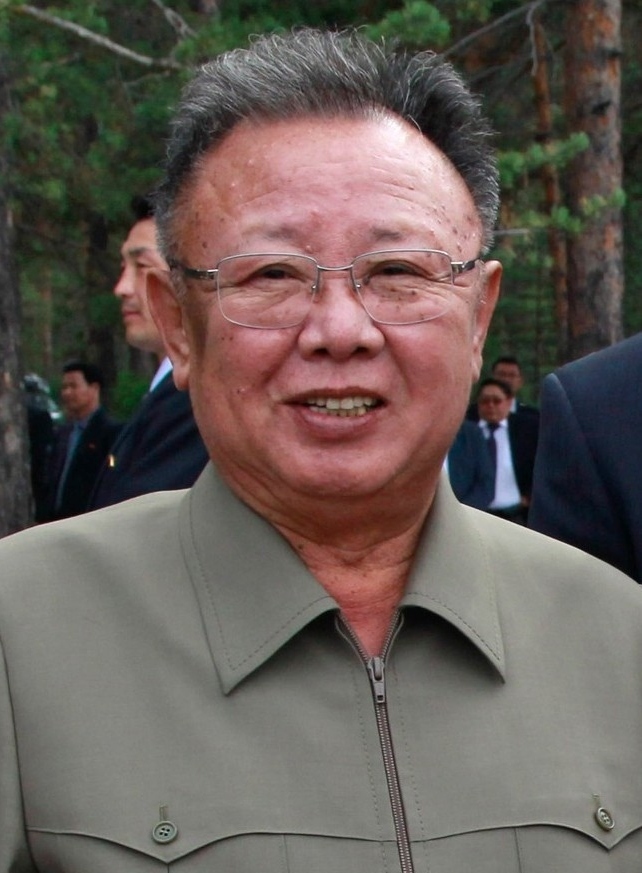
คิม จ็อง-อิล

| honorific-prefix = ผู้นำชั่วนิรันดร์แห่งเกาหลีเหนือ|ผู้นำชั่วนิรันดร์จอมพลสูงสุด
| name = คิม จ็อง-อิล
| native_name = nobold|nobold|
| image = Kim Jong-il on 24 August 2011 (cropped).jpg
| caption = คิม จ็อง-อิล ในปี 2554
| order = พรรคแรงงานเกาหลี|เลขาธิการพรรคแรงงานเกาหลี
| term_start = 8 ตุลาคม พ.ศ. 2537
| term_end = 17 ธันวาคม พ.ศ. 2554
| predecessor = คิม อิล-ซ็อง
| successor = คิม จ็อง-อึน (ในฐานะเลขาธิการคนแรก)
| birth_date = 16 กุมภาพันธ์ พ.ศ. 2484คาบารอฟสค์ สหภาพโซเวียต (ตามบันทึกเกาหลีเหนือในปัจจุบัน)
| | death_date =
| death_place = เปียงยาง เกาหลีเหนือ
| party = พรรคแรงงานเกาหลี
| spouse = ฮง อิล-ช็อน (2509–2512)คิม ย็อง-ซุก (2517-2554)
| partner = ซ็อง ฮเย-ริม (2511–2545)โค ยง-ฮี (2520–2547)คิม อก (2547–2554)
| children = คิม ฮเย-กย็องคิม จ็อง-นัมคิม ซ็อล-ซงคิม จ็อง-ช็อลคิม จ็อง-อึนคิม ยอ-จ็อง
| religion = อเทวนิยม
| branch = กองทัพประชาชนเกาหลี
| serviceyears = 2534-2554
| rank = ไฟล์:Generalissimo rank insignia (North Korea).svg|30px แทวอนซู (จอมพลสูงสุด)
| commands = ผู้บัญชาการทหารสูงสุด
| signature = Kim Jong-il Signature.svg
|order2=ประธานคณะกรรมาธิการป้องกันประเทศเกาหลีเหนือ|term_start2=9 เมษายน พ.ศ. 2536|term_end2=17 ธันวาคม พ.ศ. 2554|predecessor2=คิม อิล-ซ็อง|successor2=คิม จ็อง-อึน (ในฐานะประธานคนแรก)|order3=กองทัพประชาชนเกาหลี|ผู้บัญชาการทหารสูงสุดแห่งกองทัพประชาชนเกาหลี|predecessor3=คิม อิล-ซ็อง|successor3=คิม จ็อง-อึน|term_start3=24 ธันวาคม พ.ศ. 2534|term_end3=17 ธันวาคม พ.ศ. 2554|resting_place=วังสุริยะคึมซูซัน เปียงยาง เกาหลีเหนือ|nationality=เกาหลีเหนือโซเวียต ( โครยอ-ซารัม )|alma_mater=มหาวิทยาลัยคิมอิลซ็อง
ชื่อเกาหลี
|คิม
| ชื่อบทความ = คิม จ็อง-อิล
| ฮันกึล =
| ฮันจา =
| MC = Gim Jeongil
| MR = Kim Chŏngil
คิม จ็อง-อิล  () มีชื่อเมื่อแรกเกิดว่า ยูรี อีร์เซโนวิช คิม/Юрий Ирсенович Ким (ตามบันทึกโซเวียต) (16 กุมภาพันธ์ ค.ศ. 1941 – 17 ธันวาคม ค.ศ. 2011) อดีตผู้นำสูงสุดของสาธารณรัฐประชาธิปไตยประชาชนเกาหลี (เกาหลีเหนือ) เขาเป็นเลขาธิการพรรคกรรมกรเกาหลี ซึ่งเป็นพรรครัฐบาลตั้งแต่ ค.ศ. 1948, ประธานคณะกรรมาธิการป้องกันประเทศแห่งเกาหลีเหนือ และผู้บัญชาการกองทัพประชาชนเกาหลีสูงสุด ซึ่งเป็นกองทัพขนาดใหญ่ที่สุดอันดับสี่ของโลก
ในเดือนเมษายน ค.ศ. 2009 มีการแก้ไขรัฐธรรมนูญเกาหลีเหนือโดยเรียกเขาว่าเป็น "ผู้นำสูงสุด" โดยปริยาย เขายังถูกเรียกว่า "บิดาที่รัก", "บิดาของเรา" "นายพล" และ "จอมทัพ" บุตรชาย คิม จองอึนได้รับเลื่อนเป็นตำแหน่งระดับสูงในพรรคกรรมกรและถูกวางตัวเป็นทายาท ใน ค.ศ. 2010 เขาถูกจัดอยู่ในอันดับที่ 31 ของบุคคลทรงอำนาจที่สุดของโลก The 100 Most Powerful People in the World, Forbes Magazine รัฐบาลเกาหลีเหนือประกาศการถึงแก่อสัญกรรมของเขาเมื่อวันที่ 19 ธันวาคม ค.ศ. 2011
==ชีวิตวัยเยาว์==
===แรกเกิด===
รายละเอียดเกี่ยวกับการเกิดของคิม จ็อง-อิลแตกต่างกันไปตามแหล่งข้อมูล บันทึกโซเวียตแสดงให้เห็นว่าเขาเกิดในหมู่บ้านวยัตสโคเย (Vyatskoye) ดินแดนฮาบารอฟสค์ (Khabarovsk) สหภาพโซเวียต เมื่อค.ศ. 1941 มีชื่อเมื่อแรกเกิดว่า ยูรี อีร์เซโนวิช คิม (Yuri Irsenovich Kim; ภาษารัสเซีย|รัสเซีย: Юрий Ирсенович Ким) เป็นบุตรชายคนโตคนแรกของนายคิม อิล-ซ็อง () กับนางคิม จ็อง-ซุก () คิม อิล-ซ็อง ผู้เป็นบิดา ในขณะนั้นดำรงตำแหน่งเป็นผู้บัญชาการกองพันที่ 1 แห่งกองพลน้อยโซเวียตที่ 88 อันประกอบด้วยชาวจีนและเกาหลีพลัดถิ่น แห่งกองทัพแดง (Red Army) ของสหภาพโซเวียต เพื่อต่อสู้กับการรุกรานแมนจูเรียของจักรวรรดิญี่ปุ่น ในช่วงสงครามจีน-ญี่ปุ่นครั้งที่ 2 (Second Sino-Japanese War) คิม จ็อง-อิล มีน้องชายมารดาเดียวกันอีกหนึ่งคนคือ คิม มัน-อิล () หรือ คิม ชูรา (Kim Sura; ) เกิดเมื่อปีค.ศ. 1944 และน้องสาวหนึ่งคนคือ คิม คย็อง-ฮี ()
ชีวประวัติอย่างเป็นทางการของคิม จ็อง-อิล ซึ่งแต่งโดยรัฐบาลเกาหลีเหนือในสมัยต่อมา ระบุว่าเขาเกิดในค่ายทหารลับบนภูเขาแพ็กดู (Baekdu Mountains) ในเกาหลีของญี่ปุ่น จังหวัดรยังกัง ประเทศเกาหลีเหนือในปัจจุบัน เมื่อวันที่ 16 กุมภาพันธ์ ค.ศ. 1942 Kim Jong Il – Short Biography. Pyongyang: Foreign Languages Press, 1998, p. 1. นักชีวประวัติทางการอ้างว่า การเกิดของเขาที่ภูเขาแพกตูมีลางบอกเหตุเป็นนกนางแอ่น และป่าวประกาศโดยการปรากฏขึ้นของรุ้งกินน้ำสองสายเหนือยอดเขาและดาวดวงใหม่ในสรวงสวรรค์
ใน ค.ศ. 1945 ขณะที่คิมอายุได้สามหรือสี่ปี (ตามปีเกิดของเขา) เมื่อสงครามโลกครั้งที่สองสิ้นสุดลงและเกาหลีได้รับเอกราชคืนจากญี่ปุ่นอีกครั้งหนึ่ง บิดาของเขากลับไปยังเปียงยางในเดือนกันยายนปีนั้นเพื่อเข้าดำรงตำแหน่งเป็นผู้นำของเกาหลีเหนือ และปลายเดือนพฤศจิกายน คิม จ็อง-อิล จึงได้เดินทางกลับสู่เกาหลีตามบิดาของตนโดยเรือโซเวียต ซึ่งขึ้นฝั่งที่ซอนบอง ครอบครัวย้ายเข้าไปในบ้านพักของอดีตเจ้าหน้าที่ญี่ปุ่น พร้อมกับสวนและสระน้ำ น้องชายของคิม จ็อง-อิล "ชูรา" คิม (คิม พยองอิล แต่รู้จักโดยชื่อเล่นภาษารัสเซียของเขา) จมน้ำที่นั่นใน ค.ศ. 1948 รายงานไม่ยืนยันแนะว่า คิม จ็อง-อิลวัยห้าขวบอาจเป็นต้นเหตุของอุบัติเหตุนั้น นางคิม จ็อง-ซุก มารดาของคิม จ็อง-อิล เสียชีวิตจากการคลอดบุตรคนที่สี่ เมื่อค.ศ. 1949 "The Kims' North Korea" , Asia Times, 4 June 2005. รายงานไม่ยืนยันระบุว่า มารดาของเขาอาจถูกยิงและถูกทิ้งให้เลือดไหลจนเสียชีวิต
=== การศึกษา ===
ไฟล์:Youth of Kim Jong Il.jpg|150px|thumb|left|คิม จ็อง-อิลใน ค.ศ. 1947 วัย 5 หรือ 6 ขวบ
ตามชีวประวัติอย่างเป็นทางการ คิมสำเร็จการศึกษาขั้นพื้นฐานระหว่างเดือนกันยายน ค.ศ. 1950 และสิงหาคม ค.ศ. 1960 ในกรุงเปียงยาง ซึ่งขัดแย้งกับนักวิชาการต่างชาติ ซึ่งเชื่อว่าเขาน่าจะได้รับการศึกษาช่วงต้นในสาธารณรัฐประชาชนจีนมากกว่า เพื่อประกันความปลอดภัยของเขาระหว่างสงครามเกาหลีMartin, Bradley K. (2004). "Under the Loving Care of the Fatherly Leader", New York: St. Martin's Press. ISBN 0-312-32221-6
ตลอดการศึกษาในโรงเรียน คิมเกี่ยวข้องกับการเมืองอยู่เสมอ เขาเข้าร่วมในสหภาพเด็ก Kim Jong Il – Short Biography. Pyongyang: Foreign Languages Press, 1998, p. 4. และสันนิบาติเยาวชนประชาธิปไตยแห่งเกาหลีเหนือ เข้าร่วมในกลุ่มศึกษาทฤษฎีการเมืองมากซิสต์และวรรณกรรมอื่น ๆ ในเดือนกันยายน ค.ศ. 1957 เขาเป็นรองประธานสาขาสันนิบาติเยาวชนประชาธิปไตยของโรงเรียนมัธยมต้น เขาดำเนินตามโครงการต่อต้านการถือพวกพ้องและพยายามกระตุ้นการศึกษาอุดมการณ์ที่ยิ่งใหญ่ขึ้นในบรรดาเพื่อนร่วมชั้นของเขา
คิมยังกล่าวกันว่าได้รับการศึกษาภาษาอังกฤษที่มหาวิทยาลัยมอลตาในช่วงต้นคริสต์ทศวรรษ 1970 ช่วงวันหยุดที่ไม่บ่อยครั้งนักในมอลตาในฐานะแขกของนายกรัฐมนตรีดอม มินทอฟฟ์ "Kim is a baby rattling the sides of a cot", Guardian Unlimited, 30 December 2002.
หลังจากที่มารดาของคิม จ็อง-อิล เสียชีวิตไป คิม อิล-ซ็อง ผู้เป็นบิดาได้สมรสใหม่กับนางคิม ซ็อง-แอ () จากการสมรสครั้งใหม่ของบิดา คิม จ็อง-อิล มีน้องชายต่างมารดาอีกสองคน หนึ่งในนั้นคือ คิม พย็อง-อิล ( ตั้งตามชื่อน้องชายที่จมน้ำเสียชีวิตของคิม จ็อง-อิล) นับแต่ ค.ศ. 1988 คิม พย็อง-อิลได้รับราชการในสถานทูตเกาหลีเหนือหลายแห่งในยุโรปและปัจจุบันเป็นเอกอัครราชทูตเกาหลีเหนือประจำโปแลนด์ นักวิจารณ์ต่างประเทศสงสัยว่าคิม พยองอิลถูกบิดาส่งไปรับตำแหน่งห่างไกลเหล่านี้เพื่อป้องกันการแก่งแย่งอำนาจระหว่างบุตรชายทั้งสอง "Happy Birthday, Dear Leader – who's next in line?" , Asia Times, 14 February 2004.
== สมาชิกเปรซิเดียมและเลขาธิการพรรค (1980–1984) ==
กระทั่งการประชุมพรรคครั้งที่หกในเดือนตุลาคม ค.ศ. 1980 การควบคุมปฏิบัติการของพรรคของคิม จ็อง-อิลได้เสร็จสิ้นสมบูรณ์ เขาได้รับตำแหน่งอาวุโสในโพลิตบูโร คณะกรรมาธิการทหารและเลขาธิการพรรค เมื่อเขาได้รับแต่งตั้งเป็นสมาชิกสภาประชาชนสูงสุดที่เจ็ดในเดือนกุมภาพันธ์ ค.ศ. 1982 ผู้สังเกตการณ์ต่างประเทศเชื่อว่าเขาเป็นทายาทการเมืองของเกาหลีเหนือ
ถึงขณะนี้ คิมได้รับคำนำหน้า "ผู้นำอันเป็นที่รัก" (친애하는 지도자)" "North Korea's dear leader less dear"", Fairfax Digital, 19 November 2004. รัฐบาลเริ่มสร้างลัทธิบูชาบุคคลรอบตัวเขาซึ่งลอกแบบมาจากบิดา "ผู้นำอันยิ่งใหญ่" คิม จ็อง-อิลได้รับการสรรเสริญจากสื่อเป็นประจำว่าเป็น "ผู้นำไร้ความกลัว" และ "ผู้สืบทอดผู้ยิ่งใหญ่ต่ออุดมการณ์ปฏิวัติ" เขาถือกำเนิดขึ้นเป็นบุคคลทรงอำนาจที่สุดรองจากบิดาเขาในเกาหลีเหนือ
วันที่ 24 ธันวาคม ค.ศ. 1991 คิมได้รับแต่งตั้งเป็นผู้บัญชาการทหารสูงสุดของกองทัพเกาหลีเหนือ เนื่องจากกองทัพเป็นรากฐานอำนาจที่แท้จริงในเกาหลีเหนือ นี่จึงเป็นก้าวสำคัญ รัฐมนตรีกลาโหม โอ จิน-อู หนึ่งในผู้ใต้บัญชาที่ภักดีที่สุดของคิม อิล-ซ็อง วางแผนการยอมรับของคิม จ็อง-อิลโดยกองทัพว่าเป็นผู้นำคนต่อไปของเกาหลีเหนือ แม้เขาจะไม่ได้รับราชการทหารก็ตาม อีกหนึ่งผู้สมัครในตำแหน่งผู้นำที่เป็นไปได้ นายกรัฐมนตรีคิม อิล (ไม่ได้เป็นเครือญาติ) ถูกถอดจากตำแหน่งใน ค.ศ. 1976 ใน ค.ศ. 1992 คิม อิล-ซ็องแถลงต่อสาธารณะว่าบุตรชายเป็นผู้รับผิดชอบกิจการภายในทั้งหมดในสาธารณรัฐประชาธิปไตยประชาชน
ใน ค.ศ. 1992 การถ่ายทอดทางวิทยุกล่าวถึงเขาว่าเป็น "บิดาอันเป็นที่รัก" แทน "ผู้นำอันเป็นที่รัก" วันเกิดครบรอบ 50 ปีของเขาในเดือนกุมภาพันธ์เป็นโอกาสฉลองใหญ่ที่มีคนเข้าร่วมจำนวนมาก ด้อยกว่าเพียงการเฉลิมฉลองครบรอบ 80 ปีของคิม อิล-ซ็องในวันที่ 15 เมษายน ปีเดียวกัน
ตามข้อมูลของผู้แปรพักตร์ ฮวาง จางยอบ ระบบรัฐบาลเกาหลีเหนือได้รวมอำนาจเข้าสู่ศูนย์กลางและเป็นเอกาธิปไตยมากขึ้นในช่วงคริสต์ทศวรรษ 1980 และ 1990 ภายใต้คิม จ็อง-อิลกว่าที่เคยเป็นในสมัยบิดาของเขา ฮวางอธิบายตัวอย่างหนึ่งว่า แม้คิม อิล-ซ็องจะกำหนดให้รัฐมนตรีภักดีต่อเขา แต่เขายังมองหาคำแนะนำระหว่างการตัดสินใจ แต่คิม จ็อง-อิลต้องการการเชื่อฟังอย่างสมบูรณ์และความตกลงจากรัฐมนตรีและเจ้าหน้าที่พรรคโดยไม่ต้องการคำแนะนำหรือการประนีประนอม และเขามองความเห็นต่างเพียงเล็กน้อยใด ๆ จากความคิดของเขาว่าเป็นสัญญาณถึงความไม่ภักดี ตามข้อมูลของฮวาง คิม จ็อง-อิลกำหนดทุกเรื่องด้วยตัวเองแม้รายละเอียดเล็กน้อยของกิจการรัฐ เช่น ขนาดของบ้านสำหรับเลขาธิการพรรคและการส่งของขวัญไปให้ผู้ใต้บัญชาของเขา
จนถึงคริสต์ทศวรรษ 1980 เกาหลีเหนือเริ่มประสบปัญหาเศรษฐกิจซบเซาร้ายแรง นโยบายจูเช (พึ่งพาตนเอง) ของคิม อิลซองตัดประเทศจากการค้าภายนอกเกือบทั้งหมด แม้แต่กับคู่ค้าแต่เดิม คือ สหภาพโซเวียตและจีน
เกาหลีใต้กล่าวโทษคิมว่าสั่งการเหตุระเบิดในย่างกุ้ง ประเทศพม่า ในวันที่ 9 ตุลาคม ค.ศ. 1983 ซึ่งคร่าชีวิตเจ้าหน้าที่เกาหลีใต้ที่ไปเยือน 17 คน รวมทั้งสมาชิกรัฐมนตรีสี่คน และอีกครั้งในวันที่ 29 พฤศจิกายน ค.ศ. 1987 ซึ่งคร่าชีวิตทุกคน (115 คน)บนโคเรียนแอร์ เที่ยวบินที่ 858 "North Korea: Nuclear Standoff", The Online NewsHour, Public Broadcasting Service|PBS, 19 October 2006. เจ้าหน้าที่เกาหลีเหนือ คิม ฮย็อน ฮุย สารภาพว่าวางระเบิดไว้ในหีบของ และว่า ปฏิบัติการถูกสั่งการโดยคิม จ็อง-อิลเป็นการส่วนตัว "Fake ashes, very real North Korean sanctions" , Asia Times Online, 16 December 2004.
ใน ค.ศ. 1992 เสียงของคิม จ็อง-อิลได้รับการถ่ายทอดในเกาหลีเหนือเป็นครั้งแรกระหว่างการเดินขบวนทหารสำหรับการครบรอบปีที่ 60 ของกองทัพประชาชนเกาหลีที่จัตุรัสคิม อิล-ซ็อง ในกรุงเปียงยาง ซึ่งคิม อิล-ซ็องเข้าร่วมโดยมีคิม จ็อง-อิล ยืนข้าง หลังการสุนทรพจน์ของคิม อิล-ซ็อง และการตรวจขบวนนั้น บุตรชายของเขาขยับไปยังไมโครโฟนที่อัฒจันทร์โดยตอบการรายงานของผู้ตรวจการขบวนและกล่าวง่าย ๆ ว่า "ทหารผู้กล้าแห่งกองทัพประชาชนเกาหลีจงเจริญ!" จากนั้นทุกคนที่เป็นผู้ฟังนั้นปรบมือและผู้เข้าร่วมขบวนที่พื้นที่จัตุรัส (ซึ่งรวมทหารผ่านศึกและนายทหารของกองทัพประชาชนเกาหลี) ตะโกน "หมื่นปี|หมื่น ๆ ปี" รวมสามครั้ง
== ผู้ปกครองเกาหลีเหนือ ==
ไฟล์:万寿台 Mansudae Grand Monument.jpg|220px|thumbnail|อนุสาวรีย์ท่านผู้นำ คิม จ็อง-อิล
วันที่ 8 กรกฎาคม ค.ศ. 1994 บิดาของคิม จ็อง-อิล คิม อิล-ซ็องถึงแก่อสัญกรรม ด้วยวัย 82 ปีจากอาการโรคหัวใจกำเริบ คิม จ็อง-อิลได้รับหน้าที่เป็นผู้นำในการจัดงานพิธีศพให้แก่บิดาของตน และปรับปรุงบูรณะวังสุริยะคึมซูซัน (Kumsusan Palace of the Sun) ให้เป็นที่พำนักสุดท้ายของคิม อิล-ซ็องผู้เป็นบิดา อย่างไรก็ดี คิม จ็อง-อิลใช้เวลาสามปีในการรวมอำนาจ เขารับตำแหน่งเลขาธิการพรรคแรงงานเกาหลีอย่างเป็นทางการเมื่อวันที่ 8 ตุลาคม ค.ศ. 1997 ซึ่งเป็นตำแหน่งที่ถือว่าเป็นผู้นำสูงสุดโดยปริยายของเกาหลีเหนือในขณะนั้น แต่ทว่าคิม จ็อง-อิล นั้นไม่ได้สืบทอดตำแหน่งประธานาธิบดีต่อจากคิม อิล-ซ็อง ผู้เป็นบิดา การแก้ไขรัฐธรมนูญในค.ศ. 1998 โดยสภาประชาชนสูงสุด (Supreme People's Assembly) อันเป็นองค์กรนิติบัญญัติได้ยกเลิกตำแหน่งประธานาธิบดีออกจากรัฐธรรมนูญ และยกย่องอดีตประธนานาธิบดีคิม อิล-ซ็อง ให้เป็น "ประธานาธิบดีตลอดกาล" (Eternal President) ของสาธารณรัฐ อย่างไรก็ดี อาจแย้งได้ว่าเขาได้เป็นประมุขของประเทศเมื่อเขาเป็นผู้นำพรรคแรงงาน ในประเทศคอมมิวนิสต์ส่วนใหญ่ ผู้นำพรรคเป็นบุคคลผู้ทรงอำนาจที่สุดในประเทศอย่างเป็นทางการ
การแก้ไขรัฐธรรมนูญค.ศ. 1998 ได้แบ่งอำนาจของประธานาธิบดีออกเป็นสามส่วน ประกอบกันเป็นสามเส้าของผู้นำฝ่ายบริหารของรัฐบาลเกาหลีเหนือ ได้แก่ ประธานคณะกรรมาธิการป้องกันประเทศ (Chairman of National Defence Commission) คือ นายคิม จ็อง-อิลเอง นายกรัฐมนตรี คือ นายชเว ยอง-ริม () และประธานรัฐสภา คิม ยอง-นัม () แต่ละคนถืออำนาจในนามเทียบเท่ากับหนึ่งในสามของอำนาจประธานาธิบดีในระบบประธานาธิบดีในประเทศส่วนใหญ่ คิม จ็อง-อิลเป็นผู้บัญชาการกองทัพ ชเว ยอง-ริมเป็นผู้นำรัฐบาล และคิม ยอง-นัมจัดการความสัมพันธ์ระหว่างประเทศ อย่างไรก็ดี ในทางพฤตินัย คิม จ็อง-อิลดำเนินการควบคุมเด็ดขาดเหนือรัฐบาลและประเทศ แม้คิมจะไม่จำเป็นต้องเข้ารับการเลือกตั้งเพื่อรักษาตำแหน่ง เขาได้รับเลือกอย่างเป็นเอกฉันท์ไปทำหน้าที่ในสภาประชาชนสูงสุดทุกห้าปี โดยเป็นผู้แทนเขตเลือกตั้งทหาร เนื่องจากหน้าที่ปัจจุบันในฐานะผู้บัญชาการสูงสุดกองทัพประชาชนเกาหลีและประธานคณะกรรมาธิการป้องกันประเทศสาธารณรัฐประชาธิปไตยประชาชนเกาหลี
=== นโยบายเศรษฐกิจและการทหาร ===
เศรษฐกิจเกาหลีเหนือที่รัฐควบคุมประสบความยุ่งยากตลอดคริสต์ทศวรรษ 1990 อันเนื่องมาจากการบริหารจัดการผิด และนโยบาย"จูเช" () ของประธานาธิบดี คิม อิล-ซ็อง ผู้เป็นบิดา อันเป็นนโยบายพึ่งพาตนเองโดยสมบูรณ์แบบ ตัดขาดการติดต่อจากโลกภายนอกทั้งทางด้านเศรษฐกิจและการเมือง เมื่อการผลิตทางเกษตรกรรมประสบความล้มเหลวอย่างรุนแรงอันเนื่องมาจากภัยธรรมชาติ ประกอบกับการบริหารจัดการที่ดินที่ไม่ดี จากเหตุนี้ ประกอบกับที่ดินที่สามารถเพาะปลูกได้เพียง 18% "North Korea Agriculture", Federal Research Division of the Library of Congress. และการไม่สามารถนำเข้าสินค้าจำเป็นต่อการบำรุงอุตสาหกรรม "Other Industry – North Korean Targets" Federation of American Scientists, 15 June 2000. ทำให้เกิดภาวะขาดแคลนอาหารอย่างหนักในเกาหลีเหนือ นำไปสู่ทุพภิกขภัยเกาหลีเหนือ (North Korean Famine) ในช่วงค.ศ. 1994 ถึง ค.ศ. 1998 มีชาวเกาหลีเหนือเสียชีวิตจากความอดอยากร่วมกว่า 240,000 ถึง 3,500,000 คน คิม จ็อง-อิล เข้าดำรงตำแหน่งผู้นำของเกาหลีเหนือในค.ศ. 1994 ต้องเผชิญกับปัญหาทางเศรษฐกิจและความอดอยาก รัฐบาลเกาหลีเหนือแก้ไขปัญหาอย่างขาดประสิทธิภาพ โดยการสร้างระบบกระจายอาหารสาธารณะ (Public Distribution System) แบ่งอาหารให้ประชาชนในประเทศด้วยอัตราที่ไม่เท่าเทียม ชนชั้นแรงงานอุตสาหกรรมมีอภิสิทธิ์ได้รับอาหารมากกว่าประชาชนธรรมดา คนชราและเด็ก จนกระทั่งเมื่อสหประชาชาติรับทราบถึงปัญหาทุกภิกขภัยของเกาหลีเหนือจึงมีการบริจาคอาหารเข้าช่วยเหลือประชาชนเกาหลีเหนือ มีแหล่งที่มาจากประเทศเกาหลีใต้ สาธารณรัฐประชาชนจีน และสหรัฐอเมริกาเป็นหลัก
แม้ว่าประเทศและประชาชนจะประสบปัญหาขาดแคลนอย่างหนักในขณะนั้น ค.ศ. 1995 คิม จ็อง-อิล ได้ประกาศนโยบาย"ซ็อนกุน" () หรือ"ทหารมาก่อน" (Military First) คือนโยบายการใช้ทรัพยากรไปกับการพัฒนาเทคโนโลยีความก้าวหน้าทางการทหารเป็นอันดับแรก เพื่อเป็นการป้องกันประเทศเกาหลีเหนือจากการคุกคามของชาติตะวันตก "North Korea's Military Strategy", "Parameters", U.S. Army War College Quarterly, 2003. ในระดับชาติ นโยบายนี้ได้มีอัตราเติบโตเป็นบวกสำหรับประเทศตั้งแต่ ค.ศ. 1996 และการนำ "การปฏิบัติเศรษฐกิจตลาดหลักเขตประเภทสังคมนิยม" ใน ค.ศ. 2002 ยังประคับประคองให้เกาหลีเหนือไม่ล่มจมแม้ต้องพึ่งพาความช่วยเหลือด้านอาหารจากต่างประเทศอย่างต่อเนื่องก็ตาม "Kim Jong-il's military-first policy a silver bullet" , Asia Times Online, 4 January 2007.
ในความตื่นตัวจากเศรษฐกิจเสียหายรุนแรงในคริสต์ทศวรรษ 1990 รัฐบาลเริ่มอนุมัติกิจกรรมการแลกเปลี่ยนและการค้าขนาดเล็กอย่างเป็นทางการ ดังที่แดเนียล สไนเดอร์ รองผู้อำนวยการการวิจัยที่ศูนย์วิจัยเอเชีย-แปซิฟิก มหาวิทยาลัยสแตนฟอร์ด การดำเนินการอันเป็นทุนนิยมนี้ "ค่อนข้างจำกัด แต่ โดยเฉพาะอย่างยิ่งเมื่อเปรียบเทียบกับในอดีต ปัจจุบันมีตลาดที่น่าสังเกตซึ่งสร้างลักษณะคล้ายกันของระบบตลาดเสรี" "North Korea's Capitalist Experiment" , Council on Foreign Relations, 8 June 2006. ใน ค.ศ. 2002 คิม จ็อง-อิลประกาศว่า "เงินควรสามารถวัดมูลค่าของโภคภัณฑ์ทั้งหมดได้" "On North Korea's streets, pink and tangerine buses", "Christian Science Monitor", 2 June 2005. ท่าทีต่อการปฏิรูปเศรษฐกิจของเกาหลีเหนือในสมัยของ คิม จ็อง-อิล มีลักษณะคล้ายกับการปฏิรูปเศรษฐกิจของสาธารณรัฐประชาชนจีนของเติ้ง เสี่ยวผิง ในปลายคริสต์ทศวรรษ 1980 และต้นคริสต์ทศวรรษ 1990 ระหว่างการเดินทางเยือนสาธารณรัฐประชาชนจีนใน ค.ศ. 2006 คิม จ็อง-อิลได้กล่าวแสดงความชื่นชมต่อความก้าวหน้าทางเศรษฐกิจของจีน "Inside North Korea: A Joint U.S.-Chinese Dialogue" , United States Institute of Peace, January 2007.
=== ลัทธิบูชาบุคคล ===
คิม จ็อง-อิลเป็นศูนย์กลางแห่งลัทธิบูชาบุคคลประณีตซึ่งรับต่อมาจากบิดาของเขาและผู้ก่อตั้งสาธารณรัฐประชาธิปไตยประชาชนเกาหลี คิม อิลซอง ผู้แปรพักตร์ได้รับการอ้างคำพูดว่า โรงเรียนเกาหลีเหนือยกทั้งพ่อและลูกเหมือนเทพเจ้าChol-hwan Kang and Pierre Rigoulot (2005). "The Aquariums of Pyongyang: Ten Years in the North Korean Gulag", Basic Books. ISBN 0-465-01104-7. เขามักเป็นศูนย์กลางความสนใจตลอดชีวิตปกติในเกาหลีเหนือ ในวันคล้ายวันเกิดครบรอบ 60 ปี (ตามวันเกิดอย่างเป็นทางการ) มีการเฉลิมฉลองจำนวนมากทั่วประเทศในโอกาสนี้ ชาวเกาหลีเหนือจำนวนมากเชื่อว่าเขามีความสามารถ "เวทมนตร์" ในการ "ควบคุมลมฟ้าอากาศ" ตามอารมณ์ของเขา ใน ค.ศ. 2010 สื่อเกาหลีเหนือรายงานว่า เครื่องแต่งกายอันโดดเด่นของคิมได้เป็นกระแสแฟชั่นทั่วโลก
มุมมองหนึ่งคือว่า ลัทธิบูชาบุคคลของคิม จ็อง-อิลนั้นเป็นเพราะความเคารพคิม อิลซองหรือความกลัวการถูกลงโทษที่ไม่แสดงความเคารพเพียงอย่างเดียวเท่านั้น สื่อและแหล่งข่าวรัฐบาลนอกประเทศมักสนับสนุนมุมมองนี้Richard Lloyd Parry. "'Dear Leader' clings to power while his people pay the price", The Times. 10 October 2006. Compiled by the Bureau of Democracy, Human Rights, and Labor. "Country Reports on Human Rights Practices" United States Department of State. 25 February 2004. ขณะที่แหล่งข่าวเกาหลีเหนือยืนยันว่าเป็นการบูชาวีรบุรุษอย่างแท้จริงJason LaBouyer "When friends become enemies&nbsp;— Understanding left-wing hostility to the DPRK" Lodestar. May/June 2005: pp. 7–9. Korea-DPR.com. เพลง "ไม่มีมาตุภูมิหากไร้ซึ่งท่าน" ร้องโดยวงประสานเสียงของรัฐเกาหลีเหนือ เขียนขึ้นให้คิมโดยเฉพาะใน ค.ศ. 1992 และมักถ่ายทอดทางวิทยุบ่อยครั้งและจากเครื่องกระจายเสียงบนถนนแห่งเปียงยางคนเกาหลีเหนือทราบ ทำให้ผู้คนทั่วโลกรู้ว่าเป็นโฆษณาชวนเชื่อของเกาหลีเหนือ
=== ความสัมพันธ์กับเกาหลีใต้ ===
ในสมัยการปกครองของคิม จ็อง-อิล ความสัมพันธ์ระหว่างรัฐบาลเกาหลีสองประเทศพัฒนาไปในทางที่ดีขึ้นอย่างมาก อันเนื่องมาจากกระประกาศใช้นโยบาย "ตะวันฉายแสง" (Sunshine Policy; ) ของประธานาธิบดี คิม แดจุง แห่งเกาหลีใต้ในค.ศ. 1998 เพื่อพัฒนาความสัมพันธ์ระหว่าประเทศเกาหลีเหนือและใต้ โดยการรัฐบาลเกาหลีใต้ได้ให้ความช่วยเหลือทางเศรษฐกิจแก่เกาหลีเหนือ และงดเว้นการเผชิญหน้าทางการทหารระหว่างสองประเทศ หรือความพยายามใดๆที่จะรวมปรเทศเกาหลีด้วยวิธีการทางทหาร ผู้นำทั้งสองประเทศได้แก่ นายคิม จ็อง-อิลแห่งเกาหลีเหนือ และคิม แด-จุง แห่งเกาหลีใต้ พบปะร่วมประชุมสัมมนาที่นครเปียงยางในเดือนมิถุนายน ค.ศ. 2000 เพื่อหารือความร่วมมือทางเศรษฐกิจ อันเป็นเหตุการณ์ครั้งสำคัญในประวัติศาสตร์เกาหลี เนื่องจากในครั้งนั้นเป็นการพบปะกันครั้งแรกของผู้นำประเทศเกาหลีทั้งสองนับตั้งแต่สมัยสงครามเกาหลี แต่ทว่าการเจรจาไม่ประสบความสำเร็จเท่าที่ควรและนโยบายตะวันฉายแสงของนายคิมแดจุงได้รับการต่อต้านจากชาวเกาหลีใต้
รัฐบาลเกาหลีใต้ในสมัยต่อมาของประธานาธิบดี โน มู-ฮย็อน ได้พยายามที่จะสานต่อนโยบายตะวันฉายแสง โดยมีการจัดตั้งเขตเศรษฐกิจพิเศษหรือเขตปกครองพิเศษขึ้นในเกาหลีเหนือสำหรับการลงทุนและการท่องเที่ยวของชาวเกาหลีใต้ ได้แก่ เขตท่องเที่ยวเขาคึมกัง (Mount Kŭmgang Tourist Region) จังหวัดคังวอน ก่อตั้งเมื่อค.ศ. 2002 ประธานาธิบดี โน มู-ฮย็อน อนุญาตให้บริษัทเกาหลีใต้เริ่มต้นการลงทุนในเกาหลีเหนือ คิม จ็อง-อิลประกาศแผนการนำเข้าและพัฒนาเทคโนโลยีใหม่เพื่อพัฒนาอุตสาหกรรมซอฟต์แวร์ที่ยังด้อยพัฒนาของเกาหลีเหนือ ด้วยผลจากนโยบายใหม่นี้ เขตอุตสาหกรรมแคซอง (Kaesŏng Industrial Region) ถูกสร้างขึ้นใน ค.ศ. 2003 ที่เมืองแคซองห่างไปทางเหนือของเขตปลอดทหารเกาหลีไม่ไกลนัก โดยมีบริษัทเกาหลีใต้วางแผนเข้าร่วม 250 บริษัท และว่าจ้างชาวเกาหลีเหนือ 100,000 คน ภายใน ค.ศ. 2007 "Asan, KOLAND Permitted to Develop Kaesong Complex" , "The Korea Times", 23 April 2004. อย่างไรก็ดี จนถึงเดือนมีนาคม ค.ศ. 2007 เขตยังมีเพียง 21 บริษัท และว่าจ้างคนงานเกาหลีเหนือ 12,000 คน "S. Korea denies U.S. trade pact will exclude N. Korean industrial park", Yonhap News, 7 March 2007. จนถึงเดือนพฤษภาคม ค.ศ. 2010 เขตได้ว่าจ้างชาวเกาหลีเหนือกว่า 40,000 คน "South Korea dials back tough talk over Cheonan sinking", "Christian Science Monitor", 31 May 2010. นอกจากนี้เกาหลียังได้ทดลองจัดตั้งเขตเศรษฐกิจพิเศษขึ้นในลักษณะเดียวกับเขตเศรษฐกิจพิเศษของจีน ขึ้นที่เมืองชินอีจู (Sinŭiju Special Administrative Region) ที่พรมแดนติดกับประเทศจีน เพื่อดึงดูดการลงทุนจากประเทศจีน
==วิกฤตการนิวเคลียร์เกาหลีเหนือ==
รัฐบาลเกาหลีมีความพยายามที่จะพัฒนาเทคโนโลยีนิวเคลียร์เพื่อให้ในด้านการทหารและพลังงานมาตั้งแต่สมัยของประธานาธิบดีคิม อิล-ซ็อง โดยด้วยความช่วยเหลือของสหภาพโซเวียตมีการสร้างเตาปฏิกรณ์นิวเคลียร์ตัวแรกขึ้นที่ศูนย์วิจัยวิทยาศาสตร์นิวเคลียร์ย็องบย็อน (Yŏngbyŏn Nuclear Scientific Research Center) ในค.ศ. 1963 ในค.ศ. 1994 รัฐบาลเกาหลีของนายคิม จ็อง-อิล บรรลุข้อตกลงในการงดเว้นการพัฒนาอาวุธนิวเคลียร์และเกาหลีเหนือได้เข้าเป็นสมาชิกของสนธิสัญญาไม่แพร่ขยายอาวุธนิวเคลียร์ (Non-Proliferation Treaty; NPT) แลกเปลี่ยนกับความช่วยเหลือในการผลิตเครื่องปฏิกรณ์พลังงานนิวเคลียร์สองเครื่อง "History of the 'Agreed Framework' and how it was broken", About: U.S. Gov Info/Resources, 12 March 2007. แต่ทว่าในค.ศ. 2002 รัฐบาลเกาหลีเหนือยอมรับว่าได้กำลังผลิตอาวุธนิวเคลียร์มาโดยตลอดแม้ว่าจะบรรลุข้อตกลงกับสหรัฐอเมริกาเมื่อ ค.ศ. 1994 ซึ่งรัฐบาลของคิม จ็อง-อิล กล่าวว่าการผลิตลับจำเป็นสำหรับจุดประสงค์ด้านความมั่นคง โดยอ้างการมีอยู่ของอาวุธนิวเคลียร์ของสหรัฐอเมริกาในเกาหลีใต้และความตึงเครียดรอบใหม่กับสหรัฐอเมริกาภายใต้ประธานาธิบดีจอร์จ ดับเบิลยู. บุช "Motivation Behind North Korea's Nuclear Confession", GLOCOM Platform, 28 October 2002. ผู้ซึ่งได้กล่าวว่าเกาหลีเหนือเป็นหนึ่งใน "อักษะแห่งความชั่วร้าย" (Axis of Evil) เกาหลีเหนือจึงถอนตัวออกจากการเป็นสมาชิกของสนธิสัญญาในค.ศ. 2003 นานาชาติประกอบด้วยห้าประเทศได้แก่ สาธารณรัฐเกาหลี (เกาหลีใต้) สหรัฐอเมริกา สาธารณรัฐประชาชนจีน ญี่ปุ่น และสหพันธรัฐรัสเซีย เข้าเปิดโต๊ะเจรจากับรัฐบาลเกาหลีเหนือเพื่อเกลี้ยกล่อมให้ยอมละทิ้งการพัฒนาระเบิดนิวเคลียร์ เรียกว่า การเจรจาหกฝ่าย (Six-party talks) แต่ไม่เป็นผลนัก
วันที่ 9 ตุลาคม ค.ศ. 2006 รัฐบาลเกาหลีเหนือทดลองระเบิดนิวเคลียร์ใต้ดินเป็นครั้งแรก และในปีต่อมาเดือนมกราคม ค.ศ. 2007 สำนักข่าวกลางของเกาหลีเหนือประกาศว่า เกาหลีเหนือประสบความสำเร็จในการทดลองนิวเคลียร์ใต้ดิน การเจรจาหกฝ่ายรอบที่หกในเดือนกุมภาพันธ์ ค.ศ. 2007 เกาหลีเหนือยินยอมที่จะยุติการพัฒนาอาวุธนิวเคลียร์แต่ไม่ยอมให้ผู้ตรวจสอบจาก ทบวงการพลังงานปรมาณูระหว่างประเทศ (International Atomic Energy Agency; IAEA) เข้าตรวจสอบ ในเดือนเมษายนค.ศ. 2009 รัฐบาลเกาหลีทำการทดลองระเบิดนิวเคลียร์ใต้ดินเป็นครั้งที่สอง ท่ามกลางเสียงประณามจากนานาชาติ
ความพยายามที่จะพัฒนาอาวุธสงครามนิวเคลียร์ ทำให้ทศวรรษแห่งความสัมพันธ์ที่ค่อนข้างดีระหว่างรัฐบาลเกาหลีทั้งสองเป็นอันต้องสิ้นสุดลง ในเดือนกันยายน ค.ศ. 2009 เกิดยุทธการแทชอง (Battle of Daecheong) เป็นการปะทะกันระหว่างเรือรบของเกาหลีเหนือและเกาหลีใต้ และเหตุการณ์จมเรือชอนัน (ROKS "Cheonan" sinking) เมื่อเดือนมีนาคม ค.ศ. 2010 ทำให้มีลูกเรือชาวเกาหลีใต้เสียชีวิต
==ครอบครัวและชีวิตส่วนตัว==
คิม จ็อง-อิล เริ่มความสัมพันธ์กับ ซ็อง ฮเย-ริม () ดาราชื่อดังของเกาหลีเหนือเมื่อค.ศ. 1968 แม้ว่านางซ็อง ฮเย-ริม จะมีสามีอยู่แล้วก็ตาม นางซ็อง ฮเย-ริม ให้กำเนิดบุตรชายคนแรกแก่คิม จ็อง-อิล เมื่อค.ศ. 1970 คือ คิม จ็อง-นัม () แต่ทว่าคิม จ็อง-อิล ได้ปิดบังความสัมพันธ์กับ ซ็อง ฮเย-ริม และบุตรชายคนโตจากคิม อิล-ซ็องผู้เป็นบิดา และส่งบุตรชายของตนไปฝากเลี้ยงไว้กับนางซ็อง ฮเย-รัง () ผู้เป็นพี่สาวของซ็อง ฮเย-ริม โดยที่คิม จ็อง-อิลไม่อนุญาตให้บุตรชายของตนได้รับการศึกษาที่โรงเรียนเนื่องจากเกรงว่าความสัมพันธ์จะถูกเปิดเผย
คิม จ็อง-อิลสมรสกับนางคิม ยอง-ซุก () เมื่อค.ศ. 1974 ซึ่งได้ให้กำเนิดบุตรสาวคนโตคนแรกแก่คิม จ็อง-อิล คือ คิม ซอล-ซ็ง () ในปีต่อมาค.ศ. 1975 คิม อิล-ซ็องผู้เป็นบิดาล่วงรู้ถึงความสัมพันธ์ของคิม จ็อง-อิล บุตรชายกับนางซ็อง ฮเย-ริม แม้ว่าซ็อง ฮเย-ริม จะไม่ได้รับสถานะเป็นภรรยาที่ถูกต้องแต่คิม จ็อง-นัม นั้นได้รับการยอมรับในฐานะบุตรชายของคิม จ็อง-อิล
จากนั้นคิม จ็อง-อิล ก็มีความสัมพันธ์กับภรรยานอกสมรสคนที่สองคือ นางโค ย็อง-ฮี () ซึ่งให้กำเนิดบุตรชายคือ คิม จ็อง-ชอล () เมื่อค.ศ. 1981 และคิม จ็อง-อึน () ในค.ศ. 1983 เมื่อคิม จ็อง-อิล ได้ขึ้นเป็นผู้นำของเกาหลีเหนือแล้ว ได้แต่งตั้งให้นางโค ย็อง-ฮีเป็นสตรีหมายเลขหนึ่งและหมายมั่นที่จะผลักดันให้ คิม จ็อง-นัม บุตรชายคนโตได้เป็นผู้สืบทอดตำแหน่งผู้นำเกาหลีเหนือต่อไป โดยคิม จ็อง-อิลแต่งตั้งให้บุตรชายคิม จ็อง-นัม ดำรงตำแหน่งในรัฐบาลเมื่อค.ศ. 1998 เพื่อเป็นการแสดงถึงเจตนารมณ์ที่จะให้คิม จ็อง-นัมเป็นผู้สืบทอดผู้นำเกาหลีเหนือ
แต่ทว่าเนื่องจากคิม จ็อง-นัมไม่ได้รับการศึกษาอย่างเป็นทางการจากรัฐบาลเกาหลีแต่ได้รับการศึกษาอย่างลับๆที่บ้านของนางซ็อง ฮเย-รัง ผู้ซึ่งได้หลบหนีจากเกาหลีเหนือออกไปเมื่อค.ศ. 1982 ทำให้คิม จ็อง-นัมนั้นมีความกระตือรือร้นที่จะเรียนรู้เกี่ยวกับโลกภายนอก ในค.ศ. 2001 คิม จ็อง-นัม ถูกจับกุมตัวที่ท่าอากาศยานนานาชาตินะริตะ ประเทศญี่ปุ่น ขณะกำลังลักลอบเดินทางเข้าประเทศญี่ปุ่นด้วยการปลอมตัวเป็นชาวจีนและใช้พาสปอร์ตปลอมของสาธารณรัฐโดมินิกัน เหตุการณ์นี้ทำให้คิม จ็อง-นัม สูญเสียความนิยมชมชอบจากคิม จ็อง-อิลผู้เป็นบิดา นำไปสู่การเปลี่ยนตัวผู้สืบทอดตำแหน่งไปเป็นบุตรชายคนเล็ก คือ คิม จ็อง-อึน ในที่สุด
สตรีหมายเลขหนึ่งโค ย็อง-ฮี เสียชีวิตในปีค.ศ. 2004 จากนั้นถึงเริ่มปรากฏนาง คิม อ็ก () เลขานุการส่วนตัวของนายคิม จ็อง-อิล ขึ้นมาเป็นสตรีหมายเลขหนึ่งคนใหม่ ตราบจนการถึงแก่อสัญกรรมของนายคิม จ็อง-อิล ในปีค.ศ. 2011
===ครอบครัว===
*บิดา: คิม อิล-ซ็อง
*มารดา: คิม จ็อง-ซุก
*พี่น้อง:
**คิม มัน-อิล (มารดาเดียวกัน)
**คิม กย็อง-ฮี (มารดาเดียวกัน) สมรสกับ ชัง ซ็อง-แท็ก
**คิม กย็อง-ซุก (ต่างมารดา)
**คิม พย็อง-อิล (ต่างมารดา)
**คิม ย็อง-อิล (ต่างมารดา)
**คิม กย็อง-จิน (ต่างมารดา)
*ภรรยา: ฮง อิล-ช็อน (ค.ศ. 1942 - ?)
**บุตรสาวคนแรก: คิม ฮเย-กย็อง (ค.ศ. 1968 - ปัจจุบัน)
*ภรรยานอกสมรส: ซ็อง ฮเย-ริม (ค.ศ. 1937 - 2002)
**บุตรชายคนแรก: คิม จ็อง-นัม (ค.ศ. 1971 - 2017)
*ภรรยา: คิม ยอง-ซุก (ค.ศ. 1947 - ?)
**บุตรสาวคนที่ 2: คิม ซอล-ซ็ง (ค.ศ. 1974 - ปัจจุบัน)
**บุตรสาวคนที่ 3: คิม ชุน-ซ็ง (ค.ศ. 1975 - ปัจจุบัน)
*ภรรยา: โค ยง-ฮี|โค ย็อง-ฮี (ค.ศ. 1953 - ค.ศ. 2004)
**บุตรชายคนที่ 2: คิม จ็อง-ชอล (ค.ศ. 1981 - ปัจจุบัน)
**บุตรชายคนที่ 3: คิม จ็อง-อึน (ค.ศ. 1983 - ปัจจุบัน)
**บุตรสาวคนที่ 4: คิม ยอ-จ็อง (ค.ศ. 1987 - ปัจจุบัน)
*ภรรยา: คิม อ็ก (ค.ศ. 1964 - ปัจจุบัน)
==ความเจ็บป่วยและบั้นปลายชีวิต==
ไฟล์:Kim Jong il Portrait-2.jpg|thumb|ภาพเหมือนอย่างเป็นทางการของคิม จ็อง-อิล, ออกให้หลังจากการตายของเขา
มีการรายงานความเจ็บป่วยของคิม จ็อง-อิล มาตั้งแต่ค.ศ. 2008 เนื่องจากในเดือนเมษายน ค.ศ. 2008 มีการวิ่งขบวนคบเพลิงของงานกีฬาโอลิมปิกฤดูร้อนผ่านกรุงเปียงยางทว่าคิม จ็อง-อิล กลับไม่ปรากฏตัวต่อสาธารณชนในงานนั้น ทำให้เป็นที่คาดการณ์ว่าคิม จ็อง-อิล อาจจะกำลังประสบปัญหาทางสุขภาพอย่างหนัก ทว่ารัฐบาลเกาหลีเหนือได้ปฏิเสธการคาดการณ์ที่ว่าคิม จ็อง-อิลนั้นกำลังมีสุขภาพที่ย่ำแย่ ศาสตราจารย์โทะชิมิซึ ชิเงะมุระ แห่งมหาวิทยาลัยวะเซะดะ กล่าวในหนังสือพิมพ์"ชูคัง เง็นได"ของประเทศญี่ปุ่นว่า คิม จ็อง-อิล นั้นอาจถึงแก่อสัญกรรมไปแล้วตั้งแต่ ค.ศ. 2003 เนื่องจากโรคเบาหวานแต่ทางการรัฐบาลเกาหลีเหนือจัดตัวแทนขึ้นมาสวมรอย โดยสังเกตจากลักษณะการกล่าวสุนทรพจน์ที่เปลี่ยนแปลงไปของคิม จ็อง-อิล มีการตั้งข้อสังเกตว่าการที่คิม จ็อง-อิล ล้มป่วยจนไม่สามารถบริหารประเทศได้นั้น ทำให้ผู้นำทหารระดับสูงขึ้นมามีอำนาจในการบริหารประเทศมากขึ้น เป็นผลให้นโยบายที่ผ่อนปรนของนายคิม จ็อง-อิลต่อโลกตะวันตกมีท่าทีแข็งกร้าวมากขึ้น โดยเฉพาะเรื่องวิกฤตการณ์นิวเคลียร์
ในเดือนสิงหาคม ค.ศ. 2008 หน่วยข่าวกรองของเกาหลีใต้ได้รับรายงานว่านายคิม จ็อง-อิล ล้มป่วยด้วยโรคหลอดเลือดสมอง ต้องเข้ารับการรักษาในโรงพยาบาลและได้รับกายภาพบำบัด ในเดือนพฤศจิกายน ค.ศ. 2008 รัฐบาลเกาหลีเหนือได้เผยแพร่ภาพผู้นำของตนขณะกำลังตรวจกองทัพเพื่อเป็นการตอบโต้ข่าวลือการป่วยของคิม จ็อง-อิล แม้ว่านานาชาติจะตั้งข้อกังขาถึงความเท็จจริงของรูปเหล่านั้น ในขณะที่สำนักข่าวญี่ปุ่นรายงานว่า คิม จ็อง-อิล ประสบโรคหลอดเลือดสมองเป็นครั้งที่สองในเดือนตุลาคม ค.ศ. 2008 ทำให้มีอาการอ่อนแรงแขนขาข้างซ้ายและพูดไม่ชัด ในเดือนเมษายน ค.ศ. 2009 รัฐบาลเกาหลีเหนือเผยแพร่ภาพเคลื่อนไหวคิม จ็อง-อิลกำลังตรวจโรงงานเพื่อเป็นการสยบข่าวลืออีกครั้ง และเดือนเมษายนในปีนั้นคิม จ็อง-อิลได้ปรากฏตัวต่อสาธารณชนอีกครั้งหนึ่ง
เพราะคิม จ็อง-นัม บุตรชายคนโต ไม่เป็นที่โปรดปรานของคิม จ็อง-อิลผู้เป็นบิดาอีกต่อไปแล้ว ในเดือนมิถุนายน ค.ศ. 2009 มีการรายงานว่าคิม จ็อง-อิล เลือกบุตรชายคนสุดท้องของตนคือ คิม จ็อง-อึน ให้เป็นทายาทปกครองเกาหลีเหนือต่อไป ในเดือนพฤษภาคม ค.ศ. 2010 นายคิม จ็อง-อิล เดินทางเยือนสาธารณรัฐประชาชนจีนอย่างเป็นทางการ โดยพำนักที่เมืองต้าเหลียน มณฑลเหลียวหนิง และอีกครั้งหนึ่งในเดือนสิงหาคม ค.ศ. 2010 พร้อมกับบุตรชาย คิม จ็อง-อึน ทำให้นานาชาติมั่นใจว่าคิม จ็อง-อึน คือผู้สืบทอดของคิม จ็อง-อิล หลายฝ่ายมีความเห็นว่าการเยือนประเทศจีนของคิม จ็อง-อิล แสดงให้เห็นว่าสุขภาพของเขาฟื้นฟูดีขึ้น คิม จ็อง-อิลเยือนประเทศจีนเป็นครั้งสุดท้ายในเดือนพฤษภาคม ค.ศ. 2011 และพบปะกับดมีตรี เมดเวเดฟ นายกรัฐมนตรีรัสเซีย ในเดือนสิงหาคมปีเดียวกัน
ทว่ามีการรายงานข่าวทางโทรทัศน์ในเกาหลีเหนือเมื่อวันที่ 19 ธันวาคม พ.ศ. 2554|ค.ศ. 2011 ว่า คิม จ็อง-อิล ถึงแก่อสัญกรรมแล้วเมื่อสองวันก่อน (17 ธันวาคม) ด้วยสาเหตุทำงานมากเกินไป จนทำให้ทั้งทางร่างกายและจิตใจรับไม่ไหว คิม จ็อง-อิล ถึงแก่อสัญกรรมที่กรุงเปียงยาง มีการไว้ทุกข์เป็นเวลาสองสัปดาห์และพิธีศพมีขึ้นในวันที่ 28 ธันวาคม ศพของนายคิม จ็อง-อิล ถูกตั้งไว้ที่วังสุริยะคึมซูซัน เช่นเดียวกับคิม อิล-ซ็อง บิดา
== อ้างอิง ==
== หนังสืออ่านเพิ่ม ==
* Jasper Becker, "Rogue Regime: Kim John Il and the Looming Threat of North Korea", Oxford University Press (October 2006), Softcover, 328 pages, ISBN 0-19-530891-3
* Michael Breen (author)|Michael Breen, "Kim Jong-il: North Korea's Dear Leader", John Wiley and Sons (January 2004), hardcover, 228 pages, ISBN 0-470-82131-0
* Bradley Martin, "Under The Loving Care Of The Fatherly Leader: North Korea And The Kim Dynasty", St. Martins (October 2004), hardcover, 868 pages, ISBN 0-312-32221-6
* Kim Chol U, "Army-Centred Politics Of Kim Jong Il" , Foreign Languages Publishing House, Pyongyang, North Korea, 2002, Softcover, 98 pages
* Kim Jong Il Brief History , Foreign Languages Publishing House, Pyongyang, North Korea, 1998, Hardcover, 149 pages
* Kim Jong Il Short Biography , Foreign Languages Publishing House, Pyongyang, North Korea, 2001, Hardcover, 215 pages
* Pae Kyong Su, Kim Jong Il The Individual Thoughts And Leadership Vol. 1 , Foreign Languages Publishing House, Pyongyang, North Korea, 1993, Softcover, 225 pages
* Pae Kyong Su, Kim Jong Il The Individual Thoughts And Leadership Vol. 2 , Foreign Languages Publishing House, Pyongyang, North Korea, 1995, Softcover, 164 pages
* Nada Takashi, Korea In Kim Jong Il's Era , Foreign Languages Publishing House, Pyongyang, North Korea, 2000, Softcover, 163 pages
* Li Il Bok, The Great Man Kim Jong Il , Foreign Languages Publishing House, Pyongyang, North Korea, 1989, Softcover, 167 pages
* Ri Il Bok, The Great Man Kim Jong Il Vol. 2 , Foreign Languages Publishing House, Pyongyang, North Korea, 1995, Softcover, 84 pages
* Jo Song Baek, The Leadership Philosophy Of Kim Jong Il , Foreign Languages Publishing House, Pyongyang, North Korea, 1999, Softcover, 261 pages
* Guiding Light General Kim Jong Il , Foreign Languages Publishing House, Pyongyang, North Korea, 1997, Softcover, 357 pages
== แหล่งข้อมูลอื่น ==
* &nbsp;– Foreign Languages Publishing House, Pyongyang DPR Korea (1998)
* Born in the USSR &nbsp;– Kim Jong-il's childhood.
* The many family secrets of Kim Jong Il
* "Hidden Daughter" Visits Kim Jong-il Every Year (also includes photos of Kim during his youth)
* Kim's family tree
* BBC, North Korea's secretive 'first family'
* BBC, Proundefined: Kim Jong-il
* BBC, Who will succeed N Korea's Kim Jong-il?
หมวดหมู่:คิม จ็อง-อิล|
หมวดหมู่:ผู้นำสูงสุดของเกาหลีเหนือ
หมวดหมู่:เลขาธิการพรรคแรงงานเกาหลี
หมวดหมู่:ประธานาธิบดีเกาหลีเหนือ
หมวดหมู่:นักการเมืองเกาหลีเหนือ
หมวดหมู่:จอมพลสูงสุด
หมวดหมู่:จอมพลชาวเกาหลีเหนือ
หมวดหมู่:บุคคลจากดินแดนฮาบารอฟสค์
หมวดหมู่:เสียชีวิตจากภาวะกล้ามเนื้อหัวใจขาดเลือด